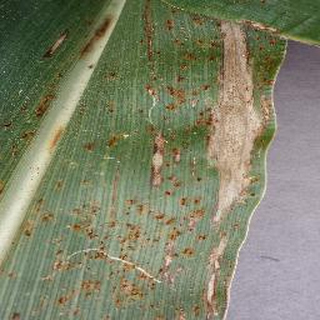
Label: corn_northern_leaf_blight